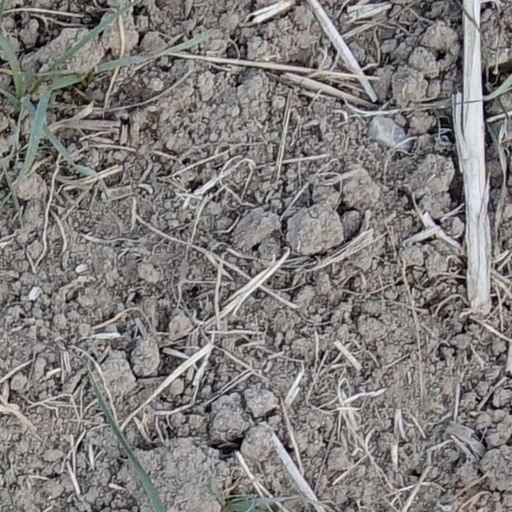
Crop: wheat